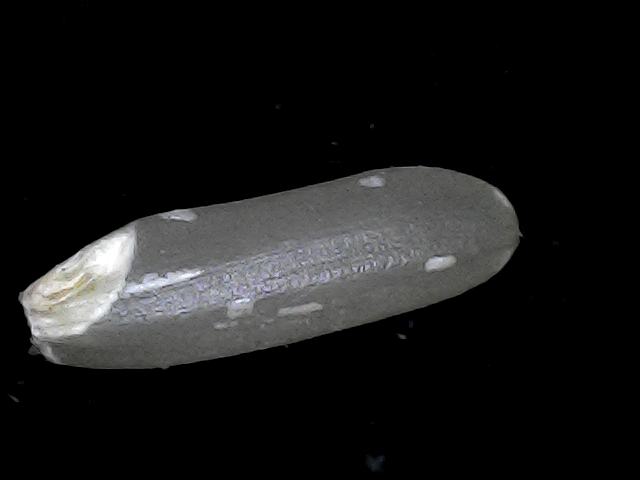
Rice variety: BD85